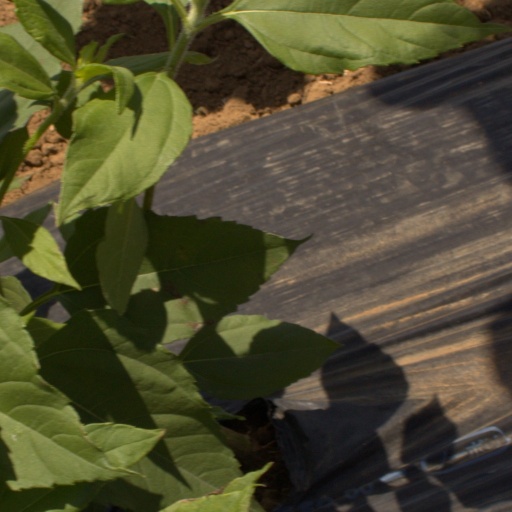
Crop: Jerusalem artichoke